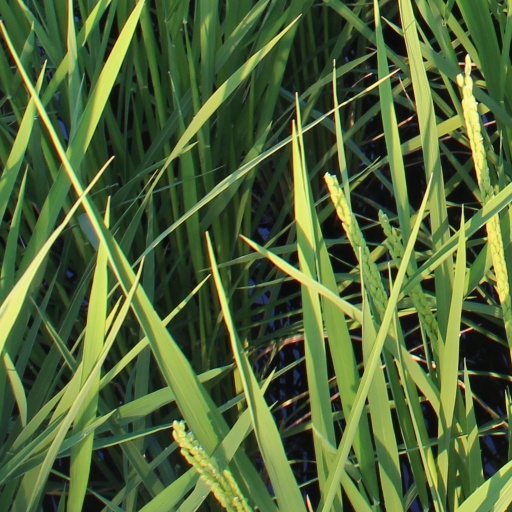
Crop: rice